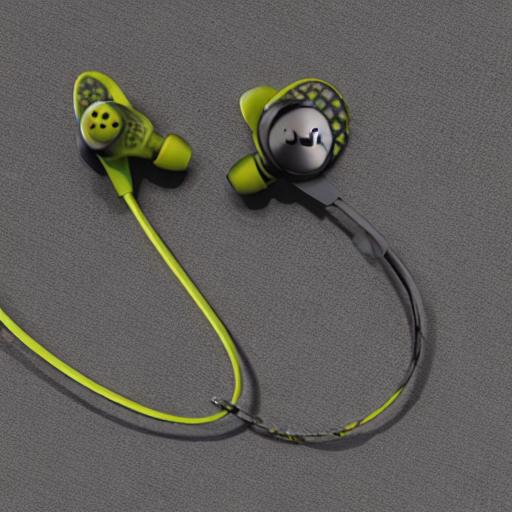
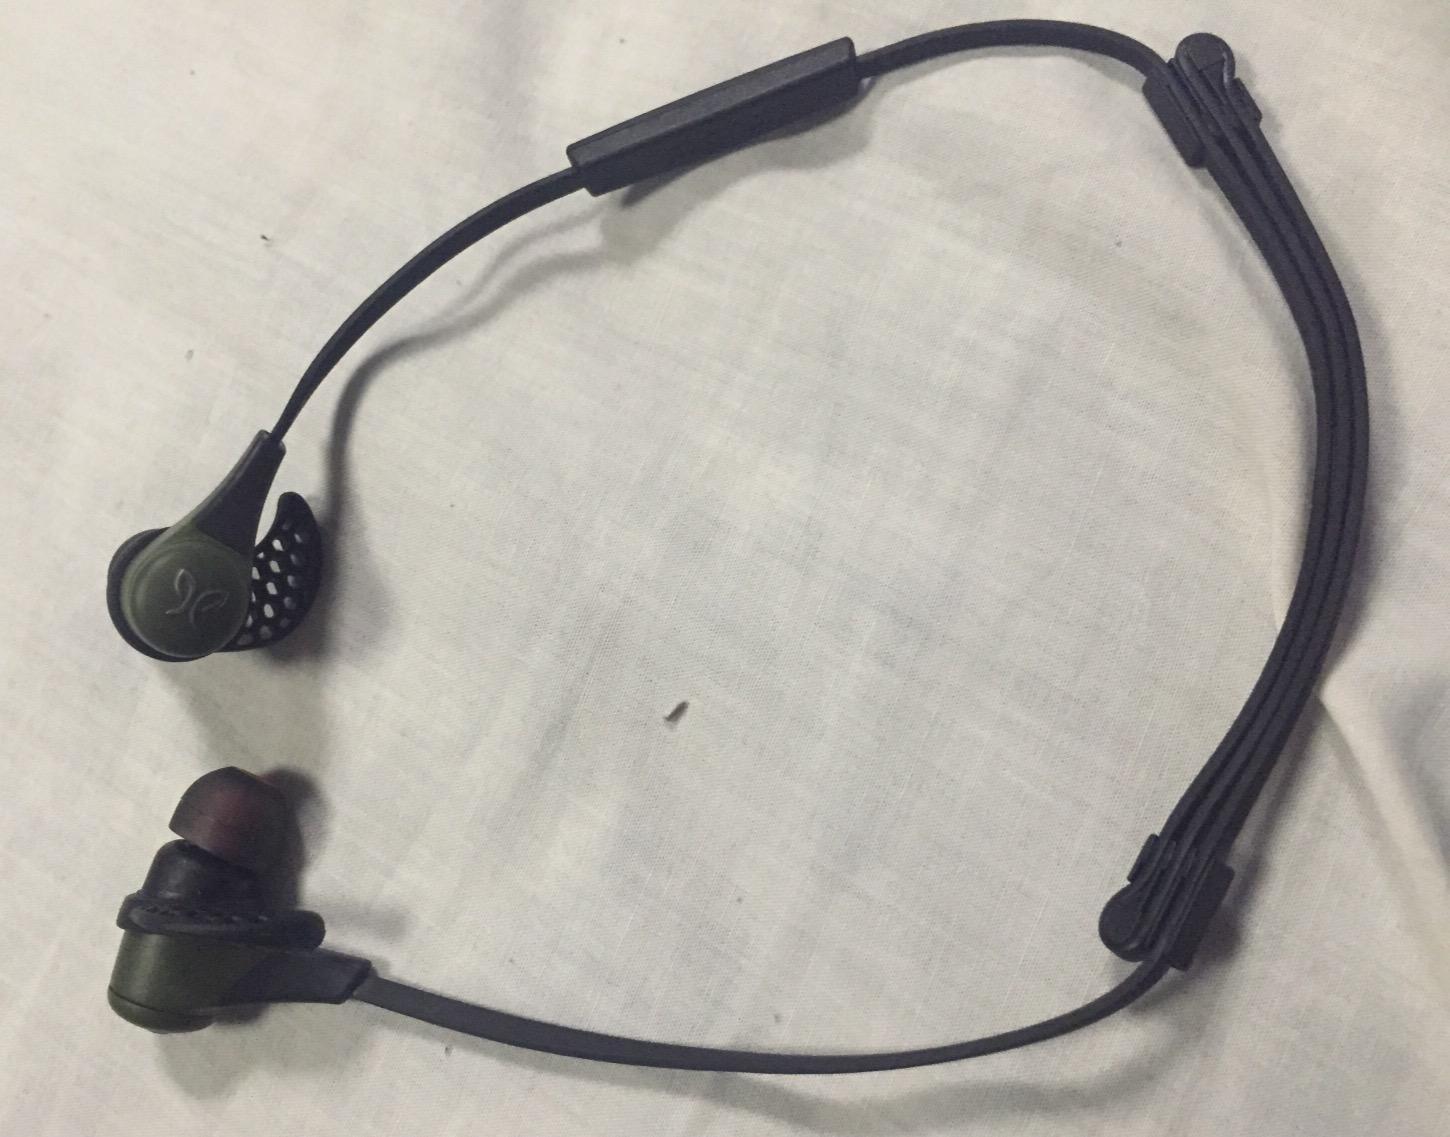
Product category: headphones
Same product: no